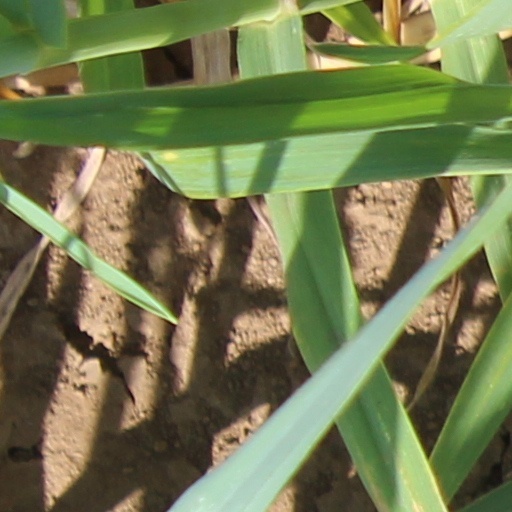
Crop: wheat